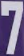
Number: 7